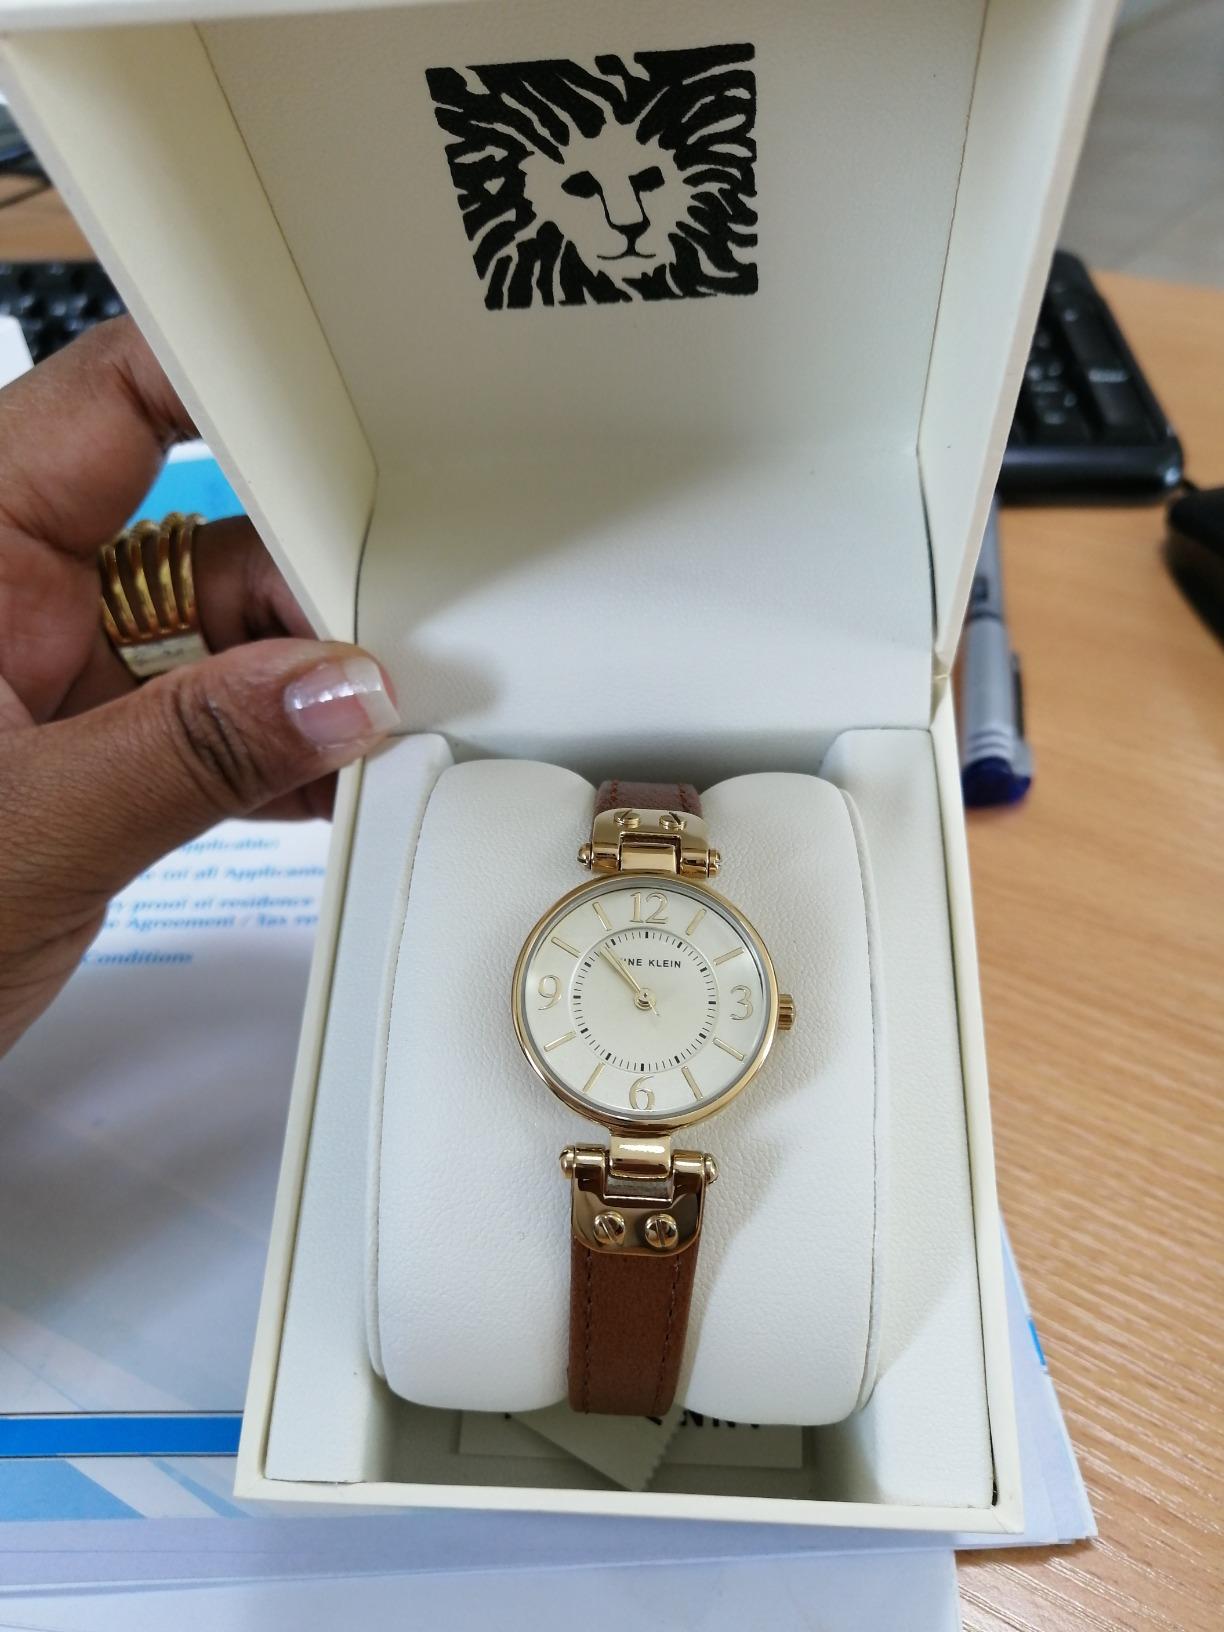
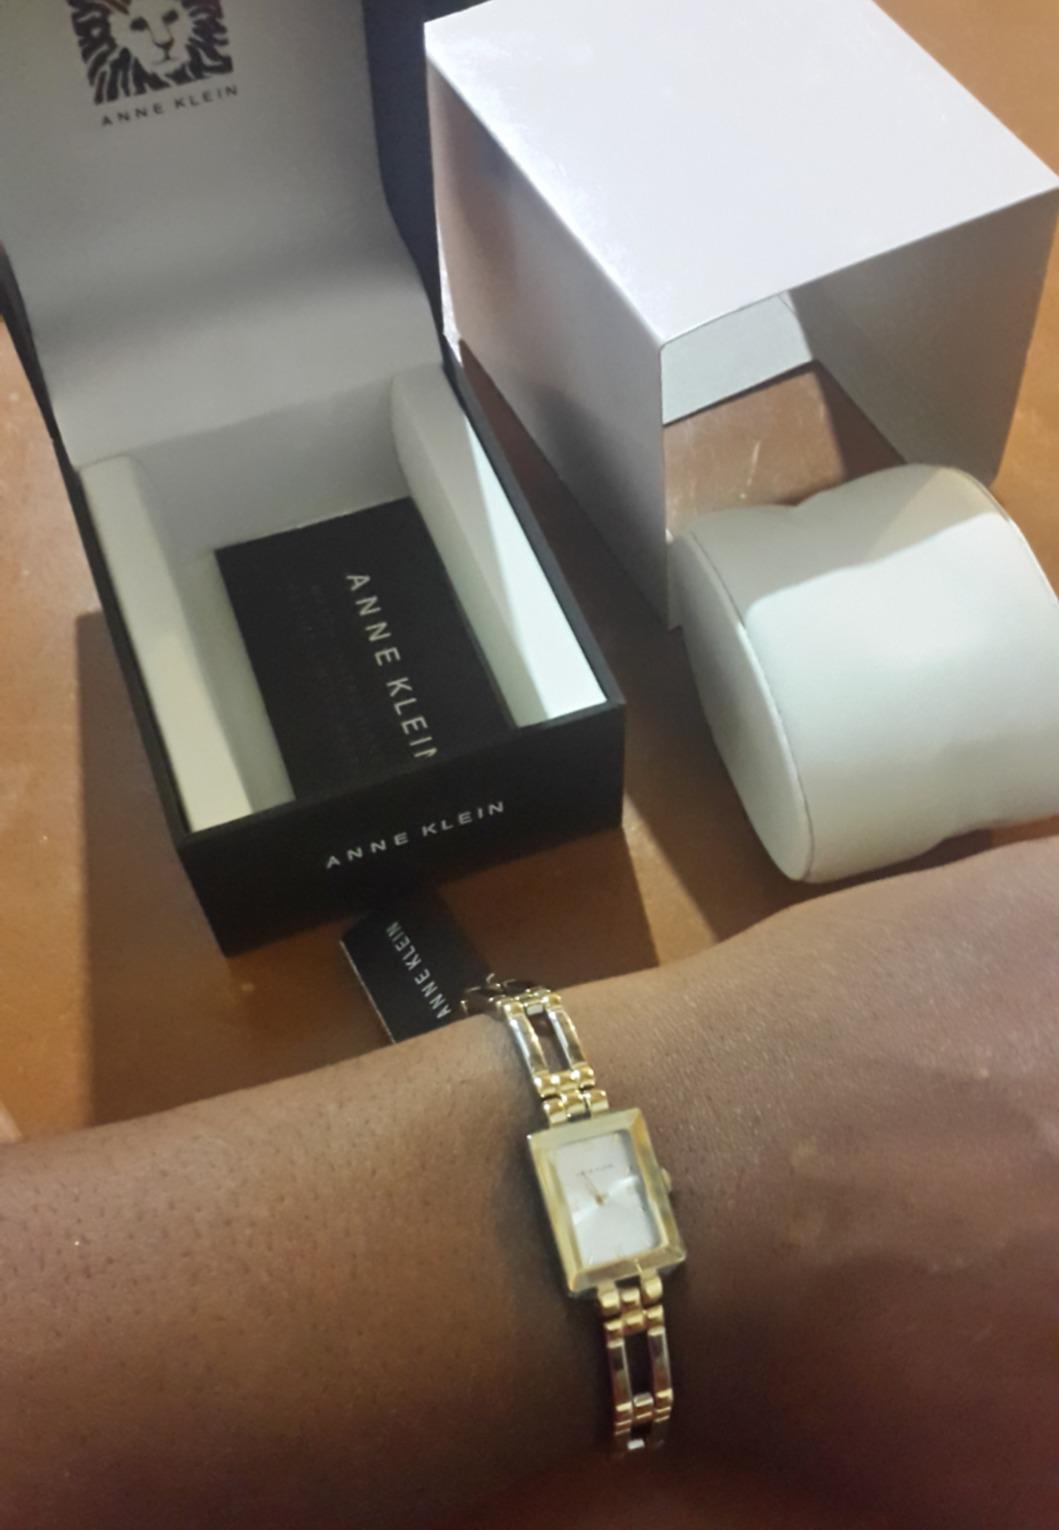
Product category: accessories_watch
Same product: no